Jerry Bradley (poet)

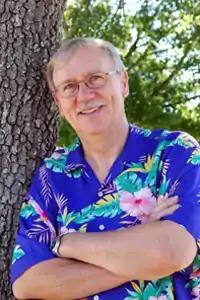
Jerry W. Bradley, Ph.D.

Jerry Bradley was born in Jacksboro, Texas in 1948, the son of Carmon Jackson Bradley, a career U.S. Army veteran, and Beatrice Zella Hale Bradley. He spent his early youth in various military towns, including Munich and Frankfurt, Germany, and Camp Bullis near San Antonio, where his father was range commander. He then moved with his parents and two older siblings to Mineral Wells, Texas, following his father's retirement in 1956.